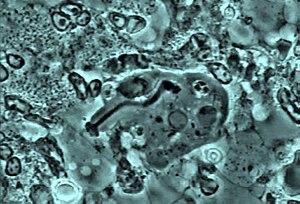
Avancement du processus de phagocytose du noyau d'un globule blanc par l'amibe Entamoeba gingivalis dans un cas de parodontite chronique. Notez le PMN évidé de son noyau.
L'exonucléophagie consiste en l'absorption du noyau du polynucléaire neutrophile par l'amibe Entamoeba gingivalis lors des parodontites chroniques et agressives. Ce phénomène laisse en place des globules blancs énucléés hors contrôle dans le biofilm de la gencive infectée et serait à l'origine de destruction tissulaire.